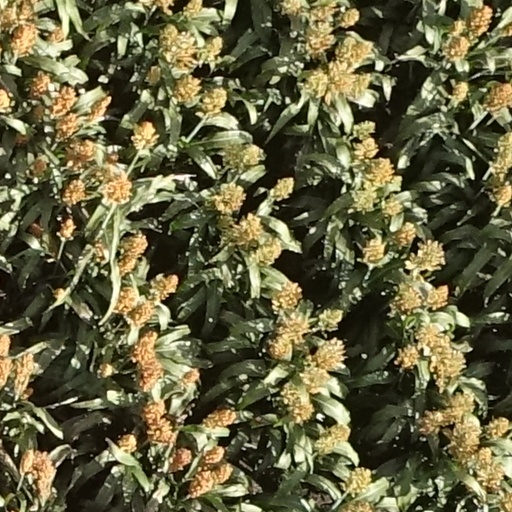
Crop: sorghum